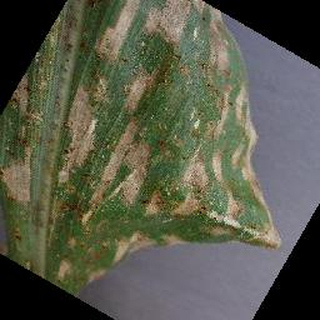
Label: corn_cercospora_leaf_spot